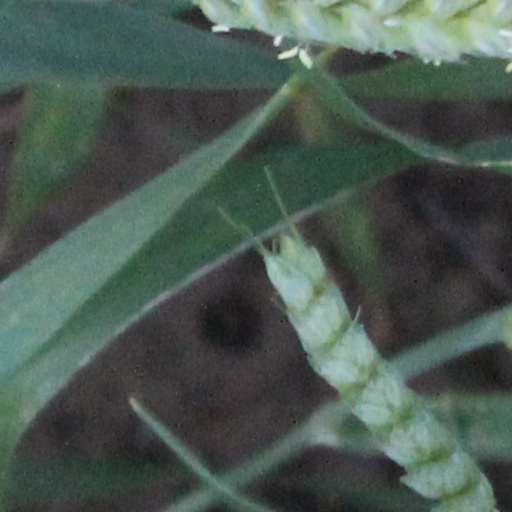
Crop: wheat